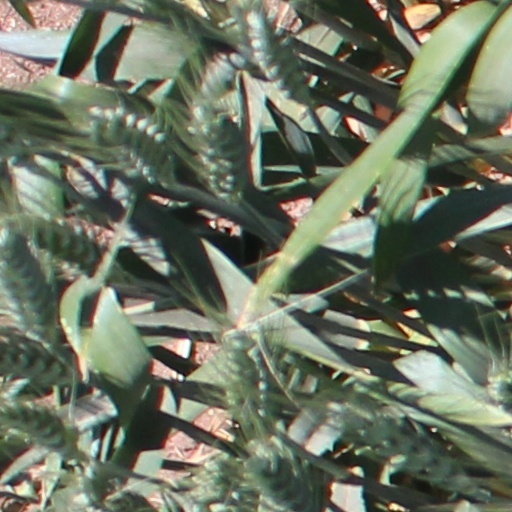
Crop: wheat